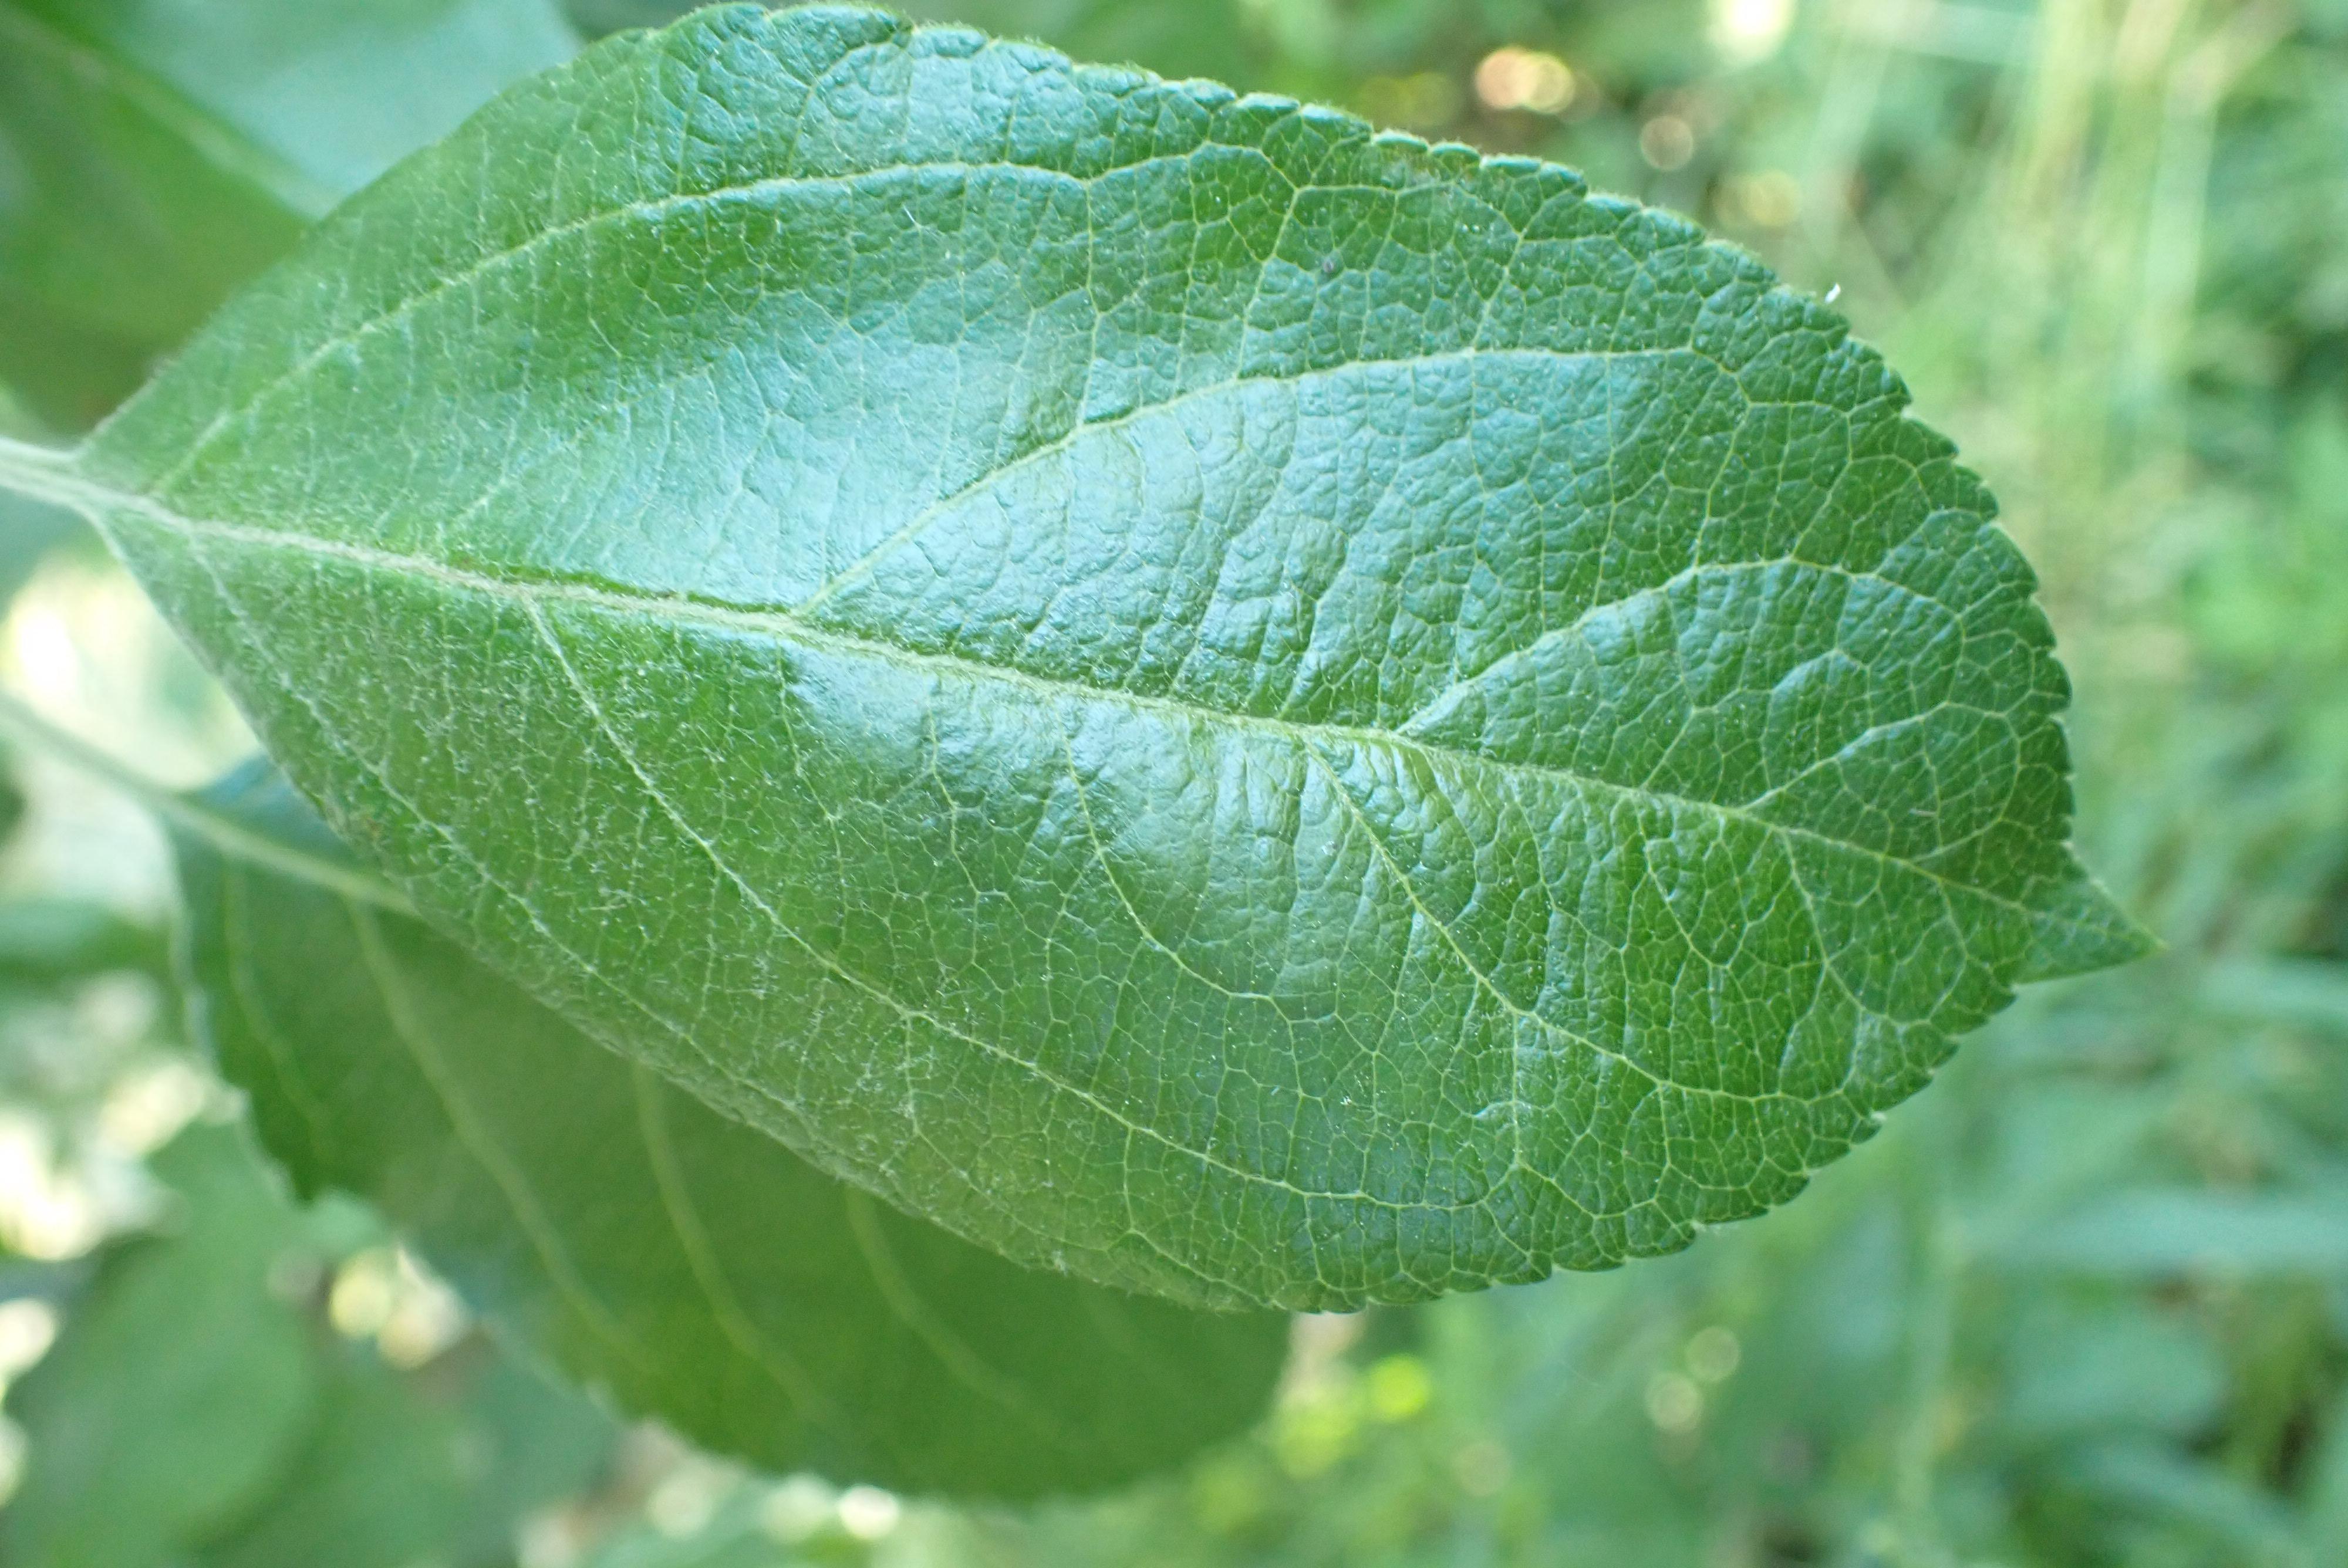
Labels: healthy